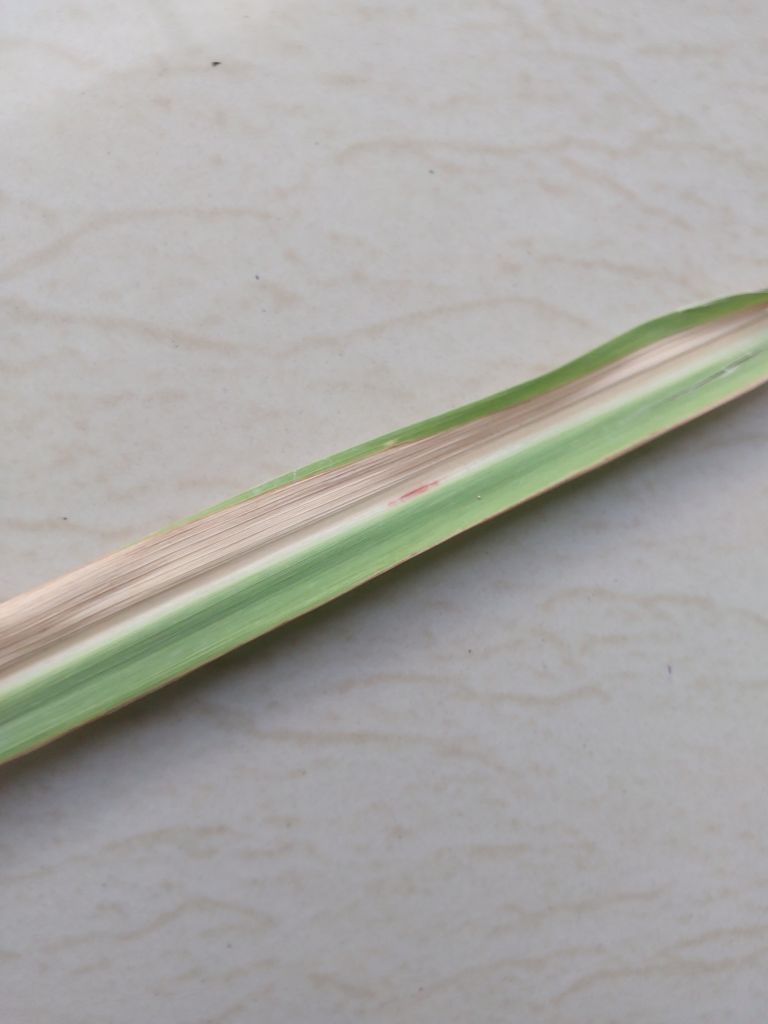
Label: Brown Spot